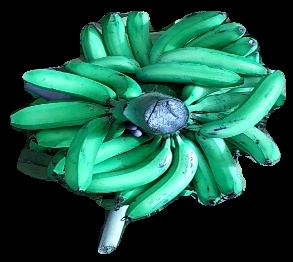
Variety: pachbale
Grade: grade3